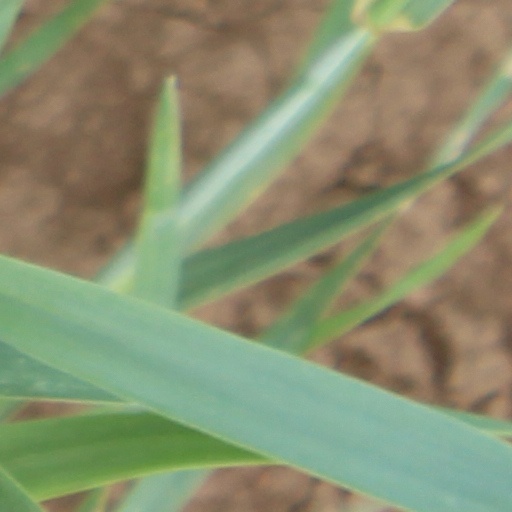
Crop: wheat